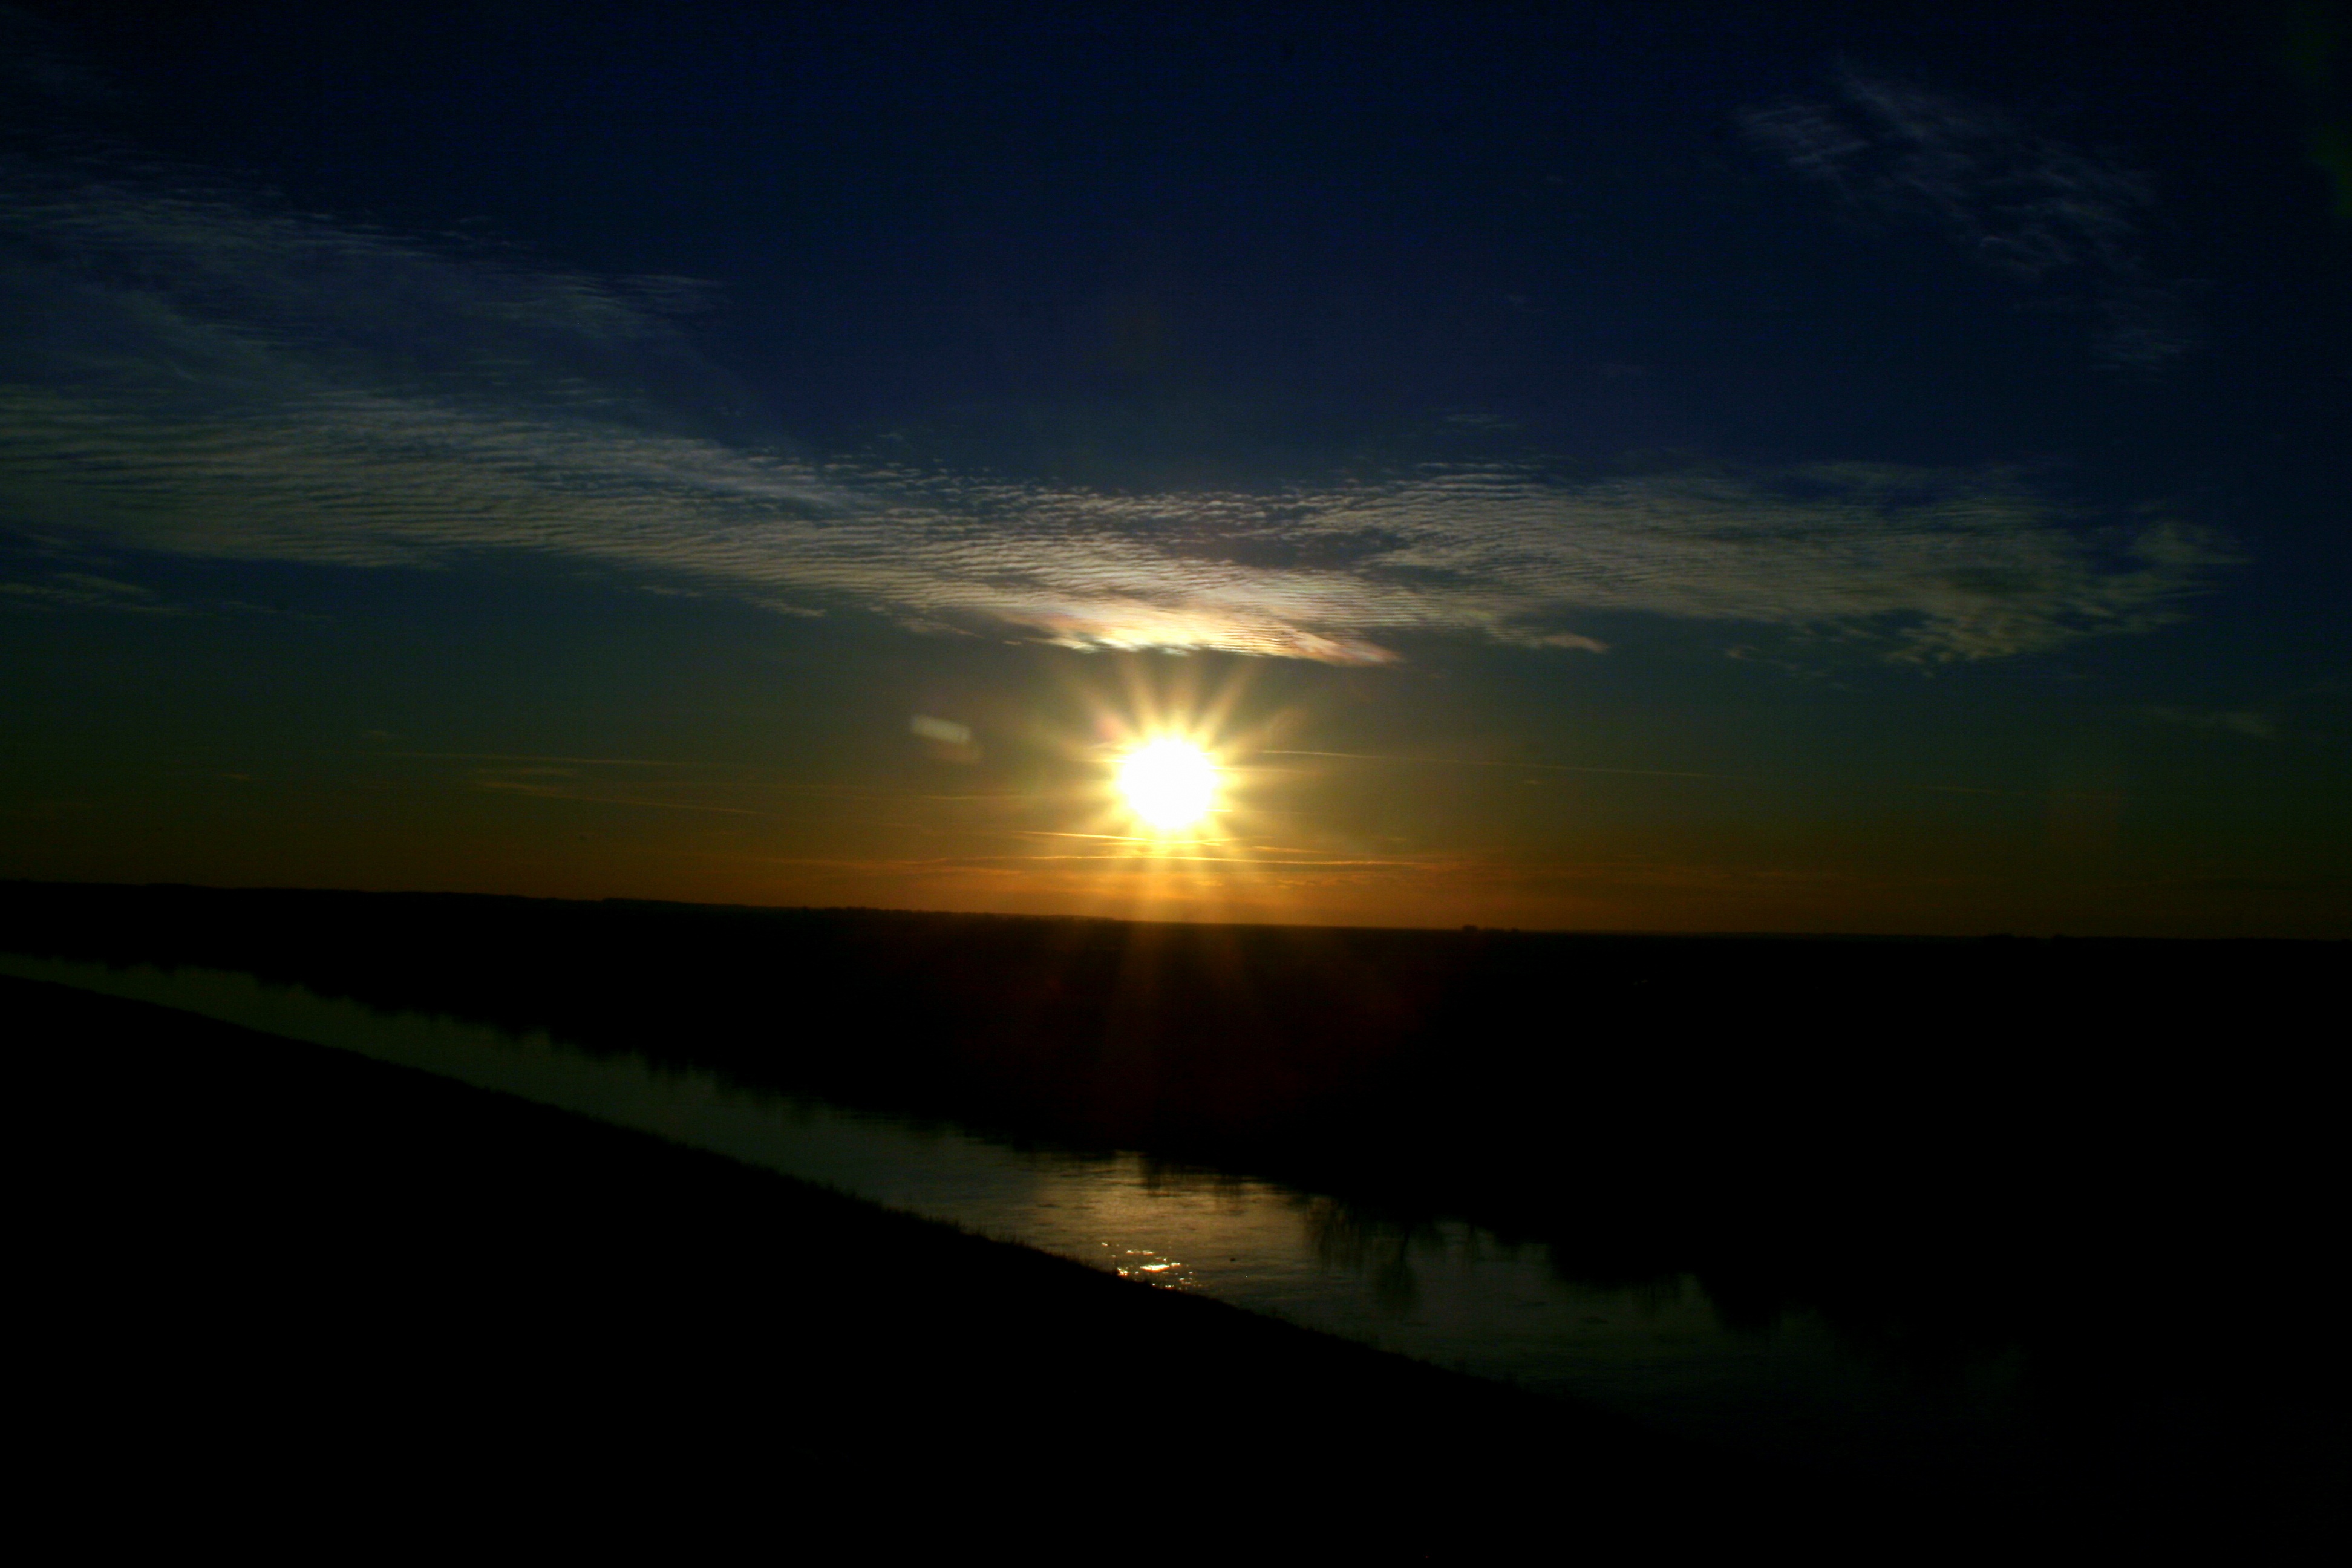
water, horizon, light, cloud, sky, sun, sunrise, sunset, night, sunlight, morning, dawn, atmosphere, dusk, evening, reflection, darkness, moonlight, afterglow, atmospheric phenomenon